Konstanty Hrynakowski

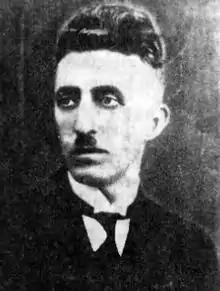
Konstanty Hrynakowski

He studied natural sciences at the St. Vladimir University, branching into inorganic chemistry and mineralogy at the Kiev Polytechnic Institute, and earning a degree in 1904.